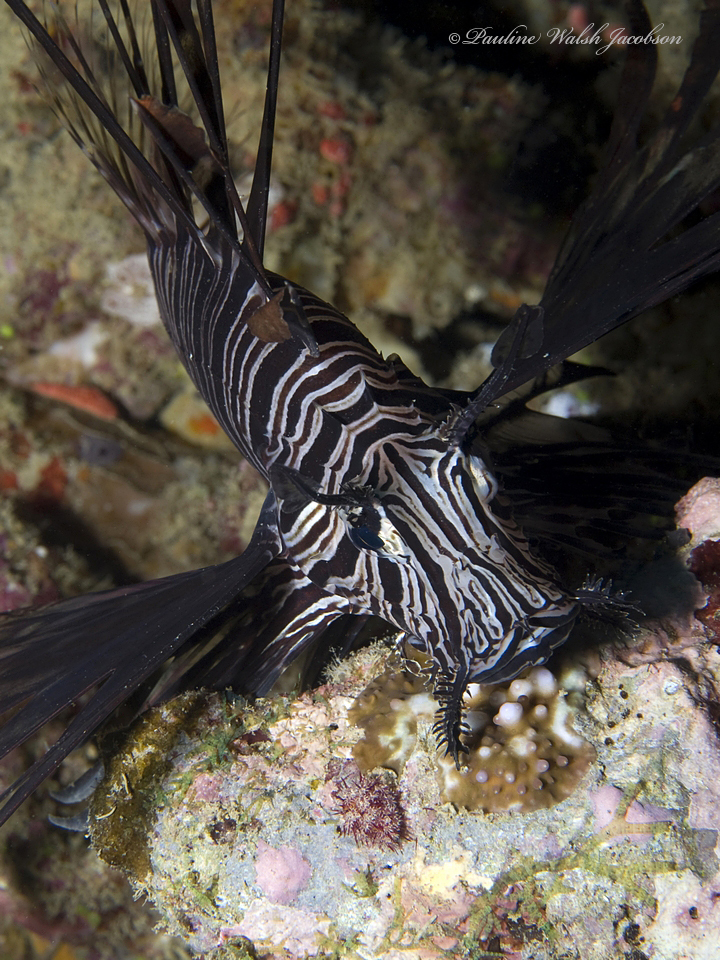
Pterois volitans (Red Lionfish)